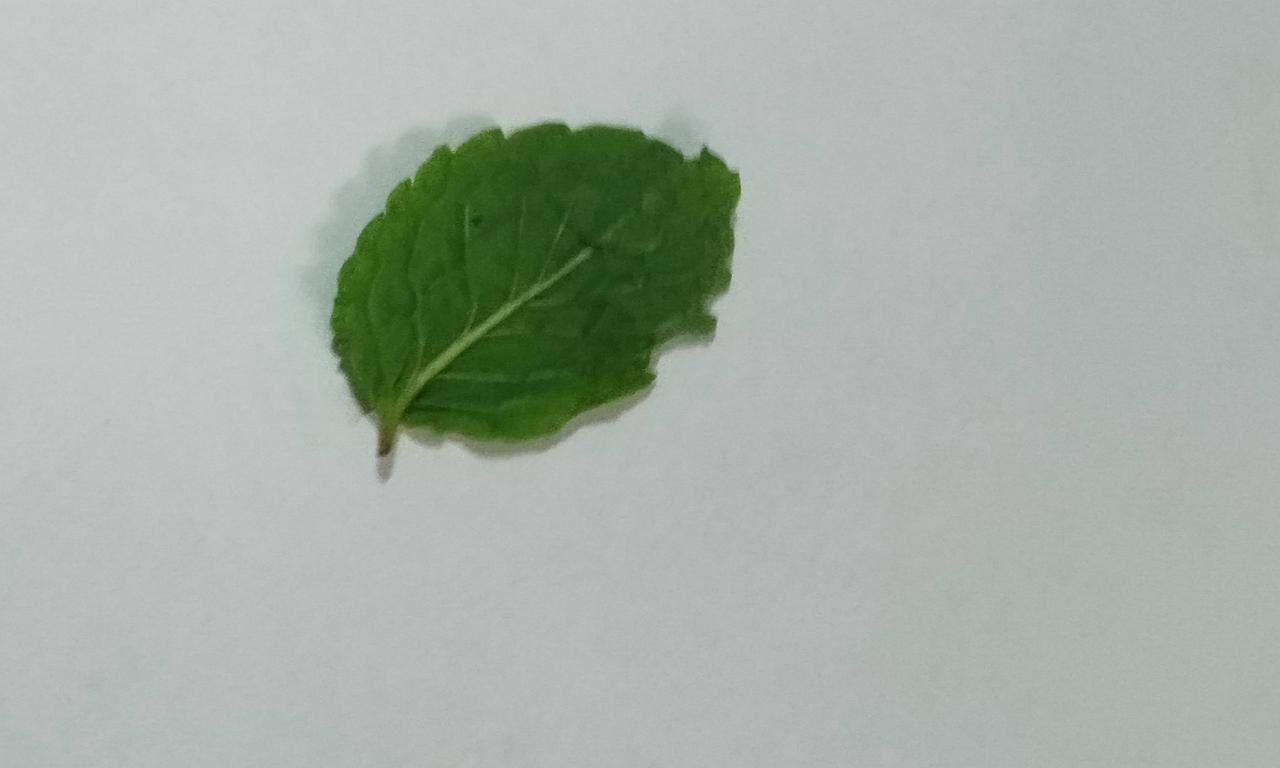
Label: Fresh